Jerry DaVanon

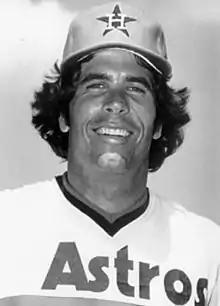
DaVanon in 1976

Frank Gerald DaVanon (born August 21, 1945) is a former professional baseball player. He played all or part of seven seasons in Major League Baseball, primarily as an infielder.